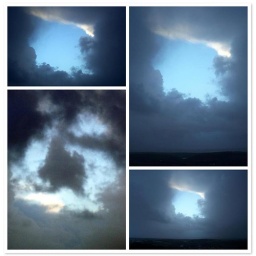
A patch of blue in a black sky